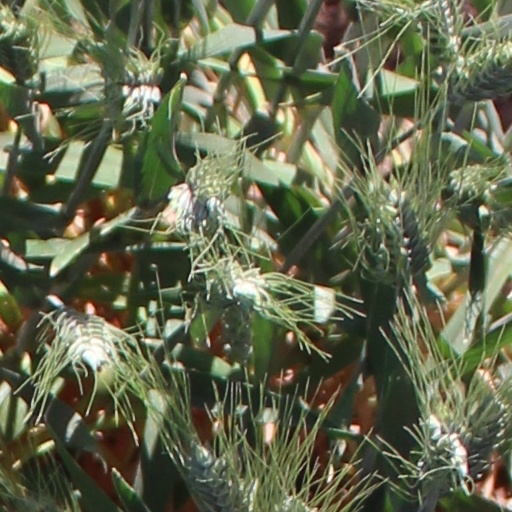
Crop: wheat